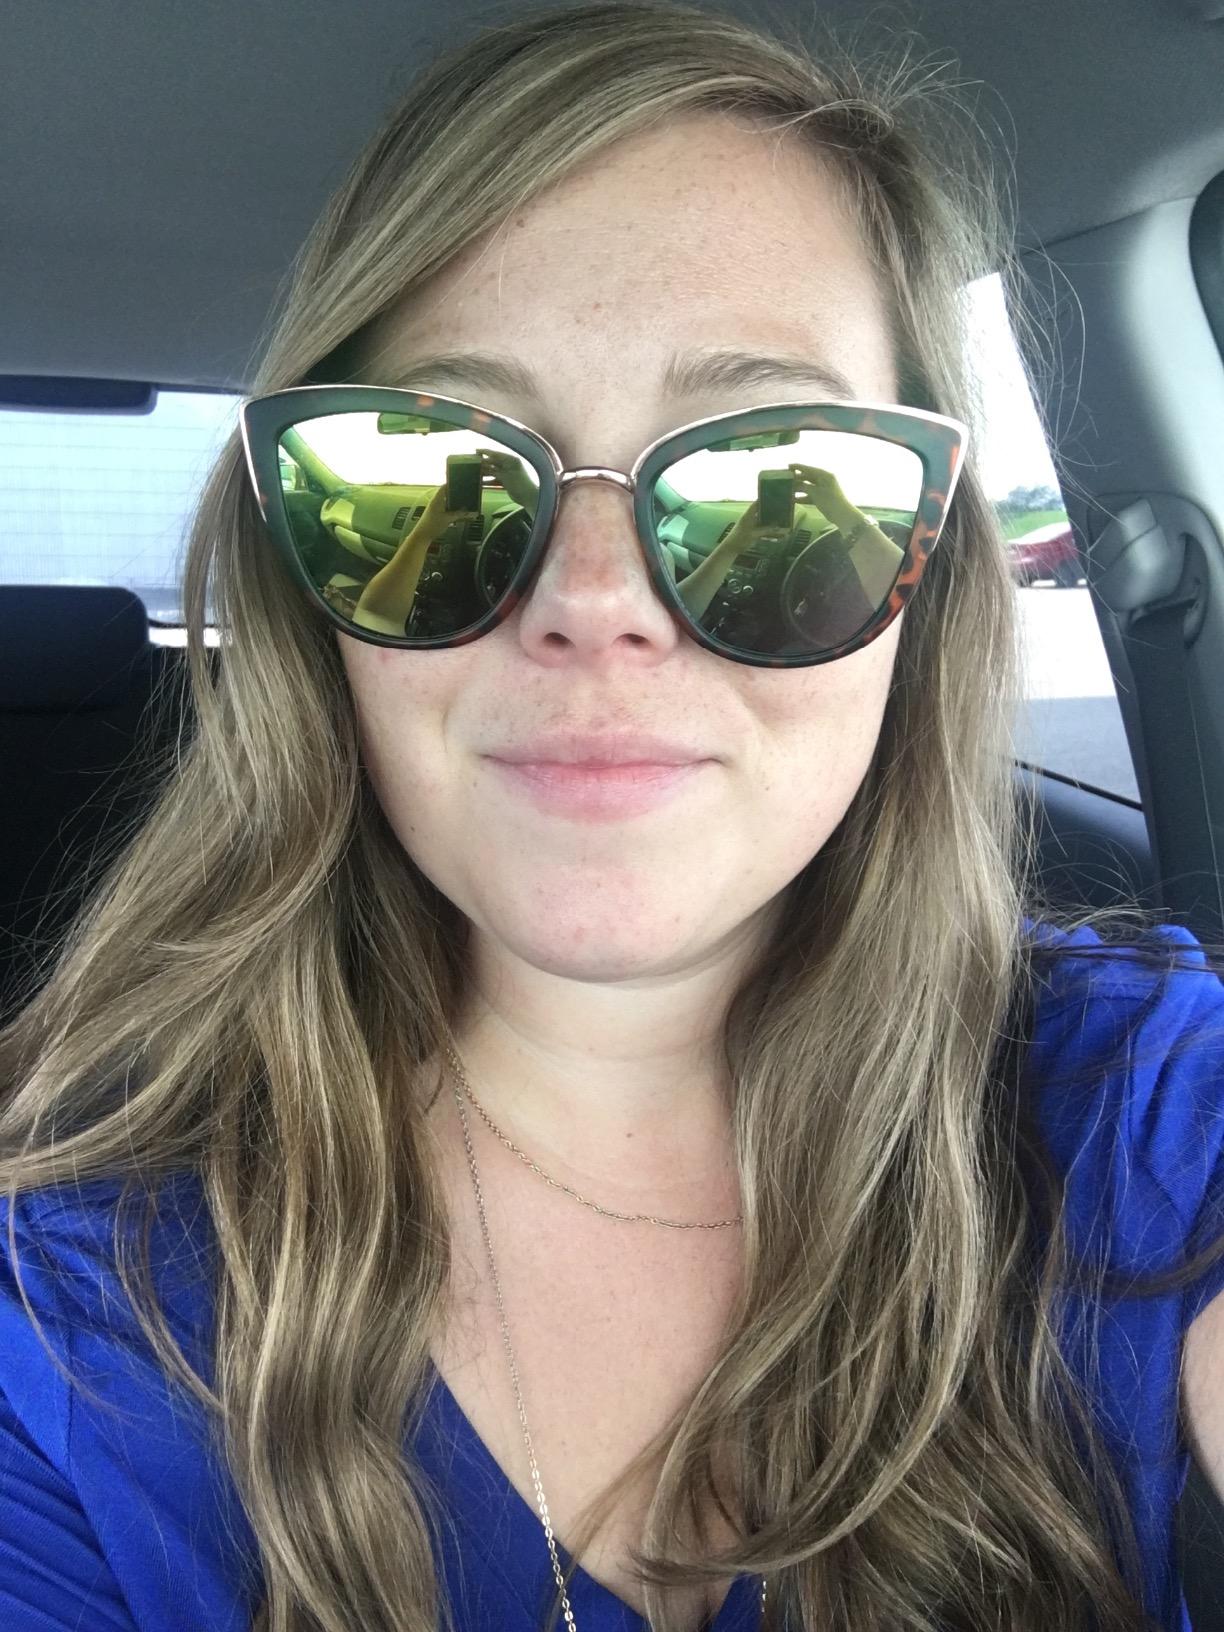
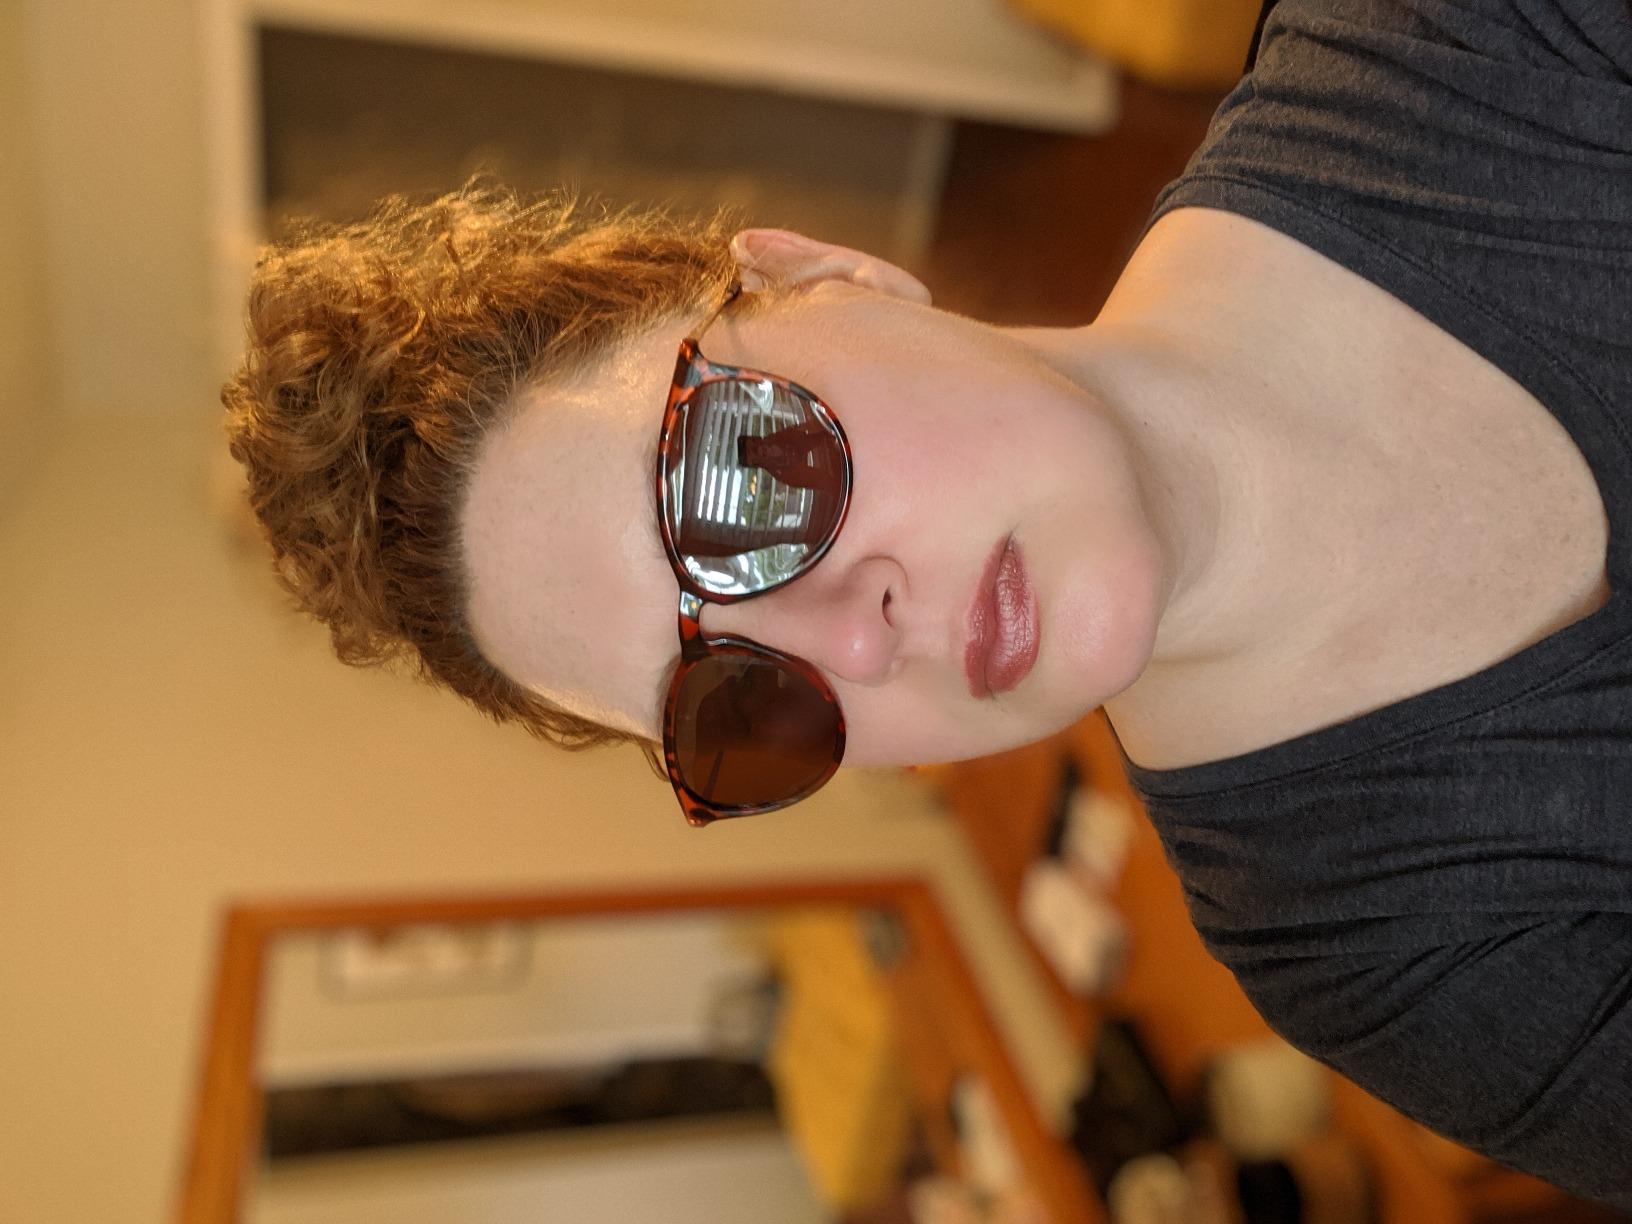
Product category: accessories_sunglasses
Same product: no